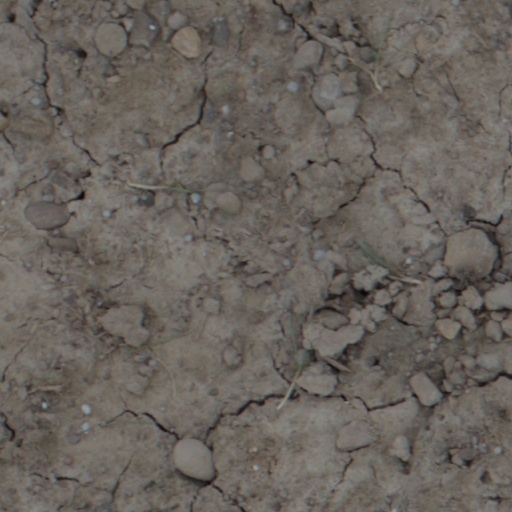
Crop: wheat